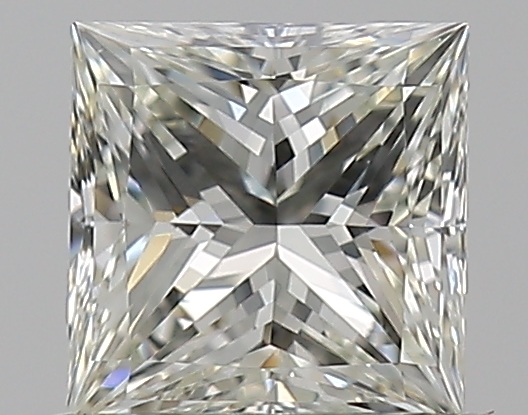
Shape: princess
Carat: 0.5
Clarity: VS1
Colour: J
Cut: EX
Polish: VG
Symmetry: VG
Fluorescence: N
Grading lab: GIA
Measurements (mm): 4.52 x 4.43 x 3.15